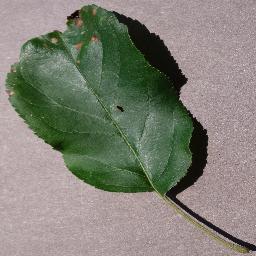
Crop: apple
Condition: black_rot